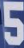
Number: 5